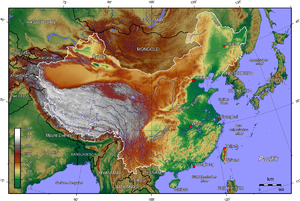
Le plateau Yunnan-Guizhou ou plateau de Yúnguì est un plateau situé dans les provinces du Yunnan et du Guizhou, dans le Xinan, en République populaire de Chine.